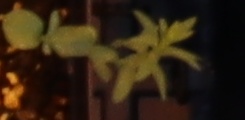
Label: Flax